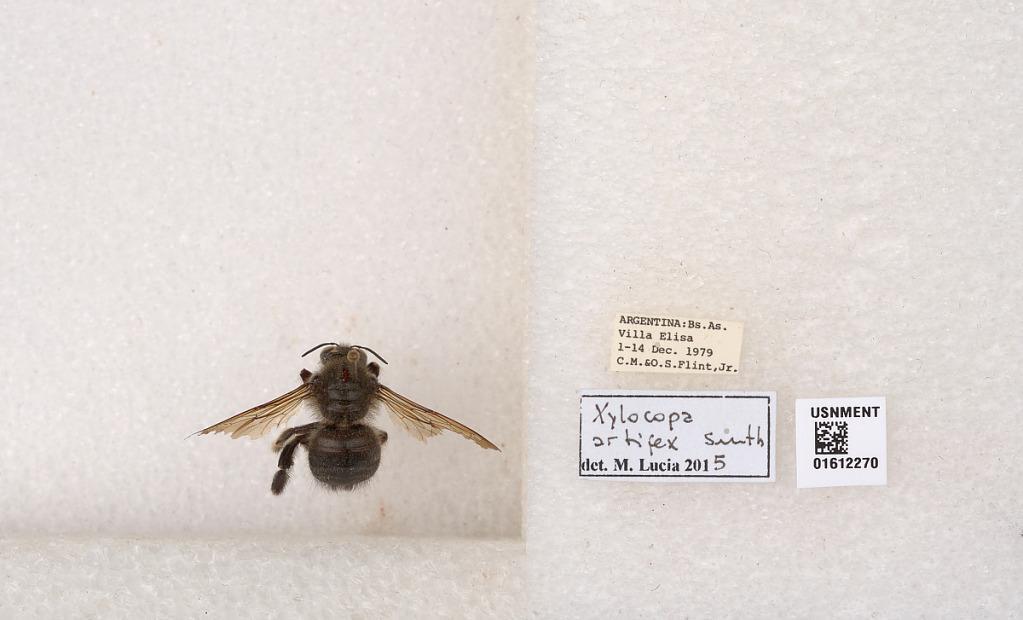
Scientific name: Xylocopa (Stenoxylocopa) artifex Smith
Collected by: C. Flint & O. Flint
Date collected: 1979-12-1
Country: Argentina
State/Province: Buenos Aires
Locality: Villa Elisa
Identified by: Lucia, M.